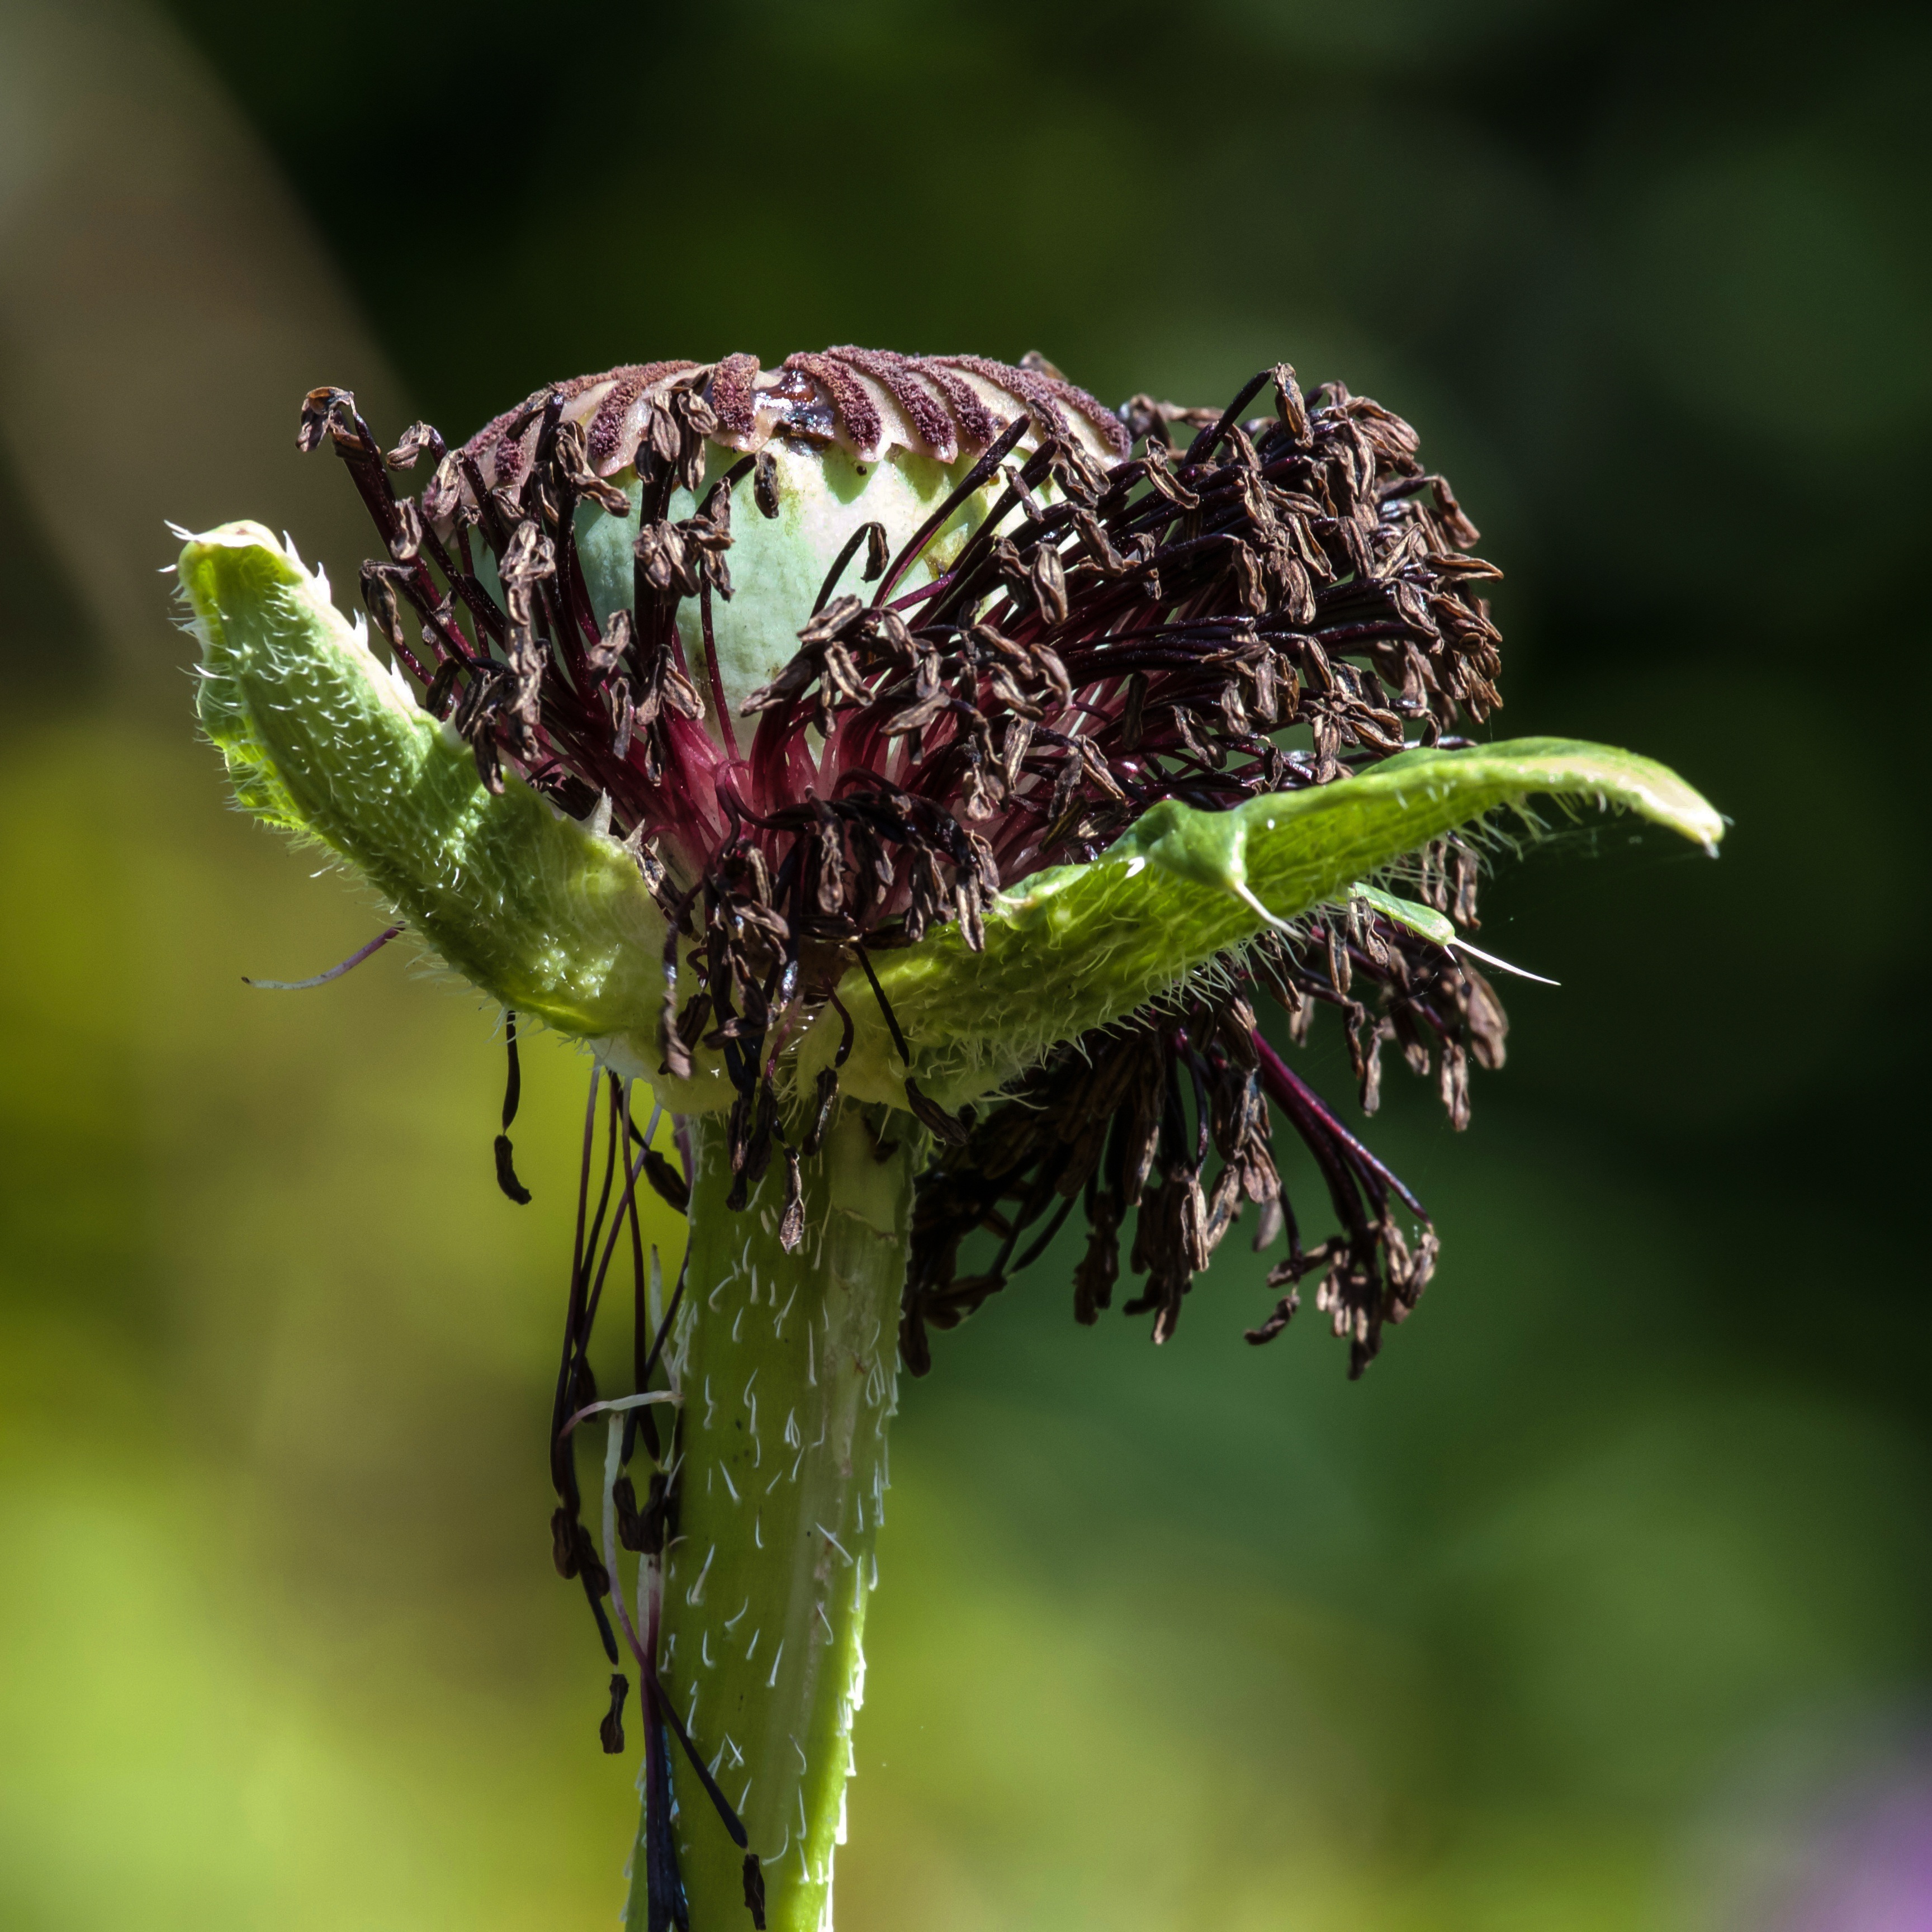
nature, photography, leaf, flower, wildlife, green, insect, botany, butterfly, flora, fauna, invertebrate, close up, poppy, faded, macro photography, arthropod, plant stem, moths and butterflies